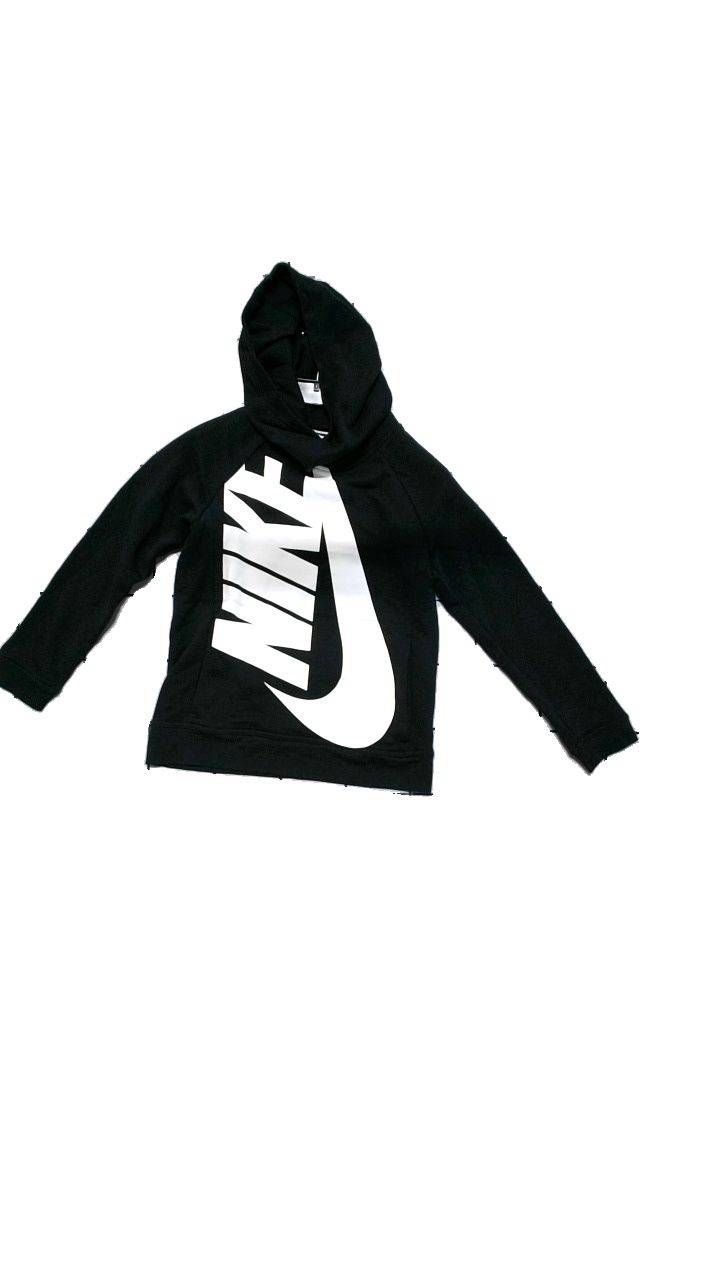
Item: Hoodie (Ladies)
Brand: Nike
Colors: Black, White
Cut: Regular, Turtle neck
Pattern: Logo print
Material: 52% cotton, 29% polyester, 19% viscose
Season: All
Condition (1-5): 4
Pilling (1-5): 4
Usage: Reuse
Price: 50-100